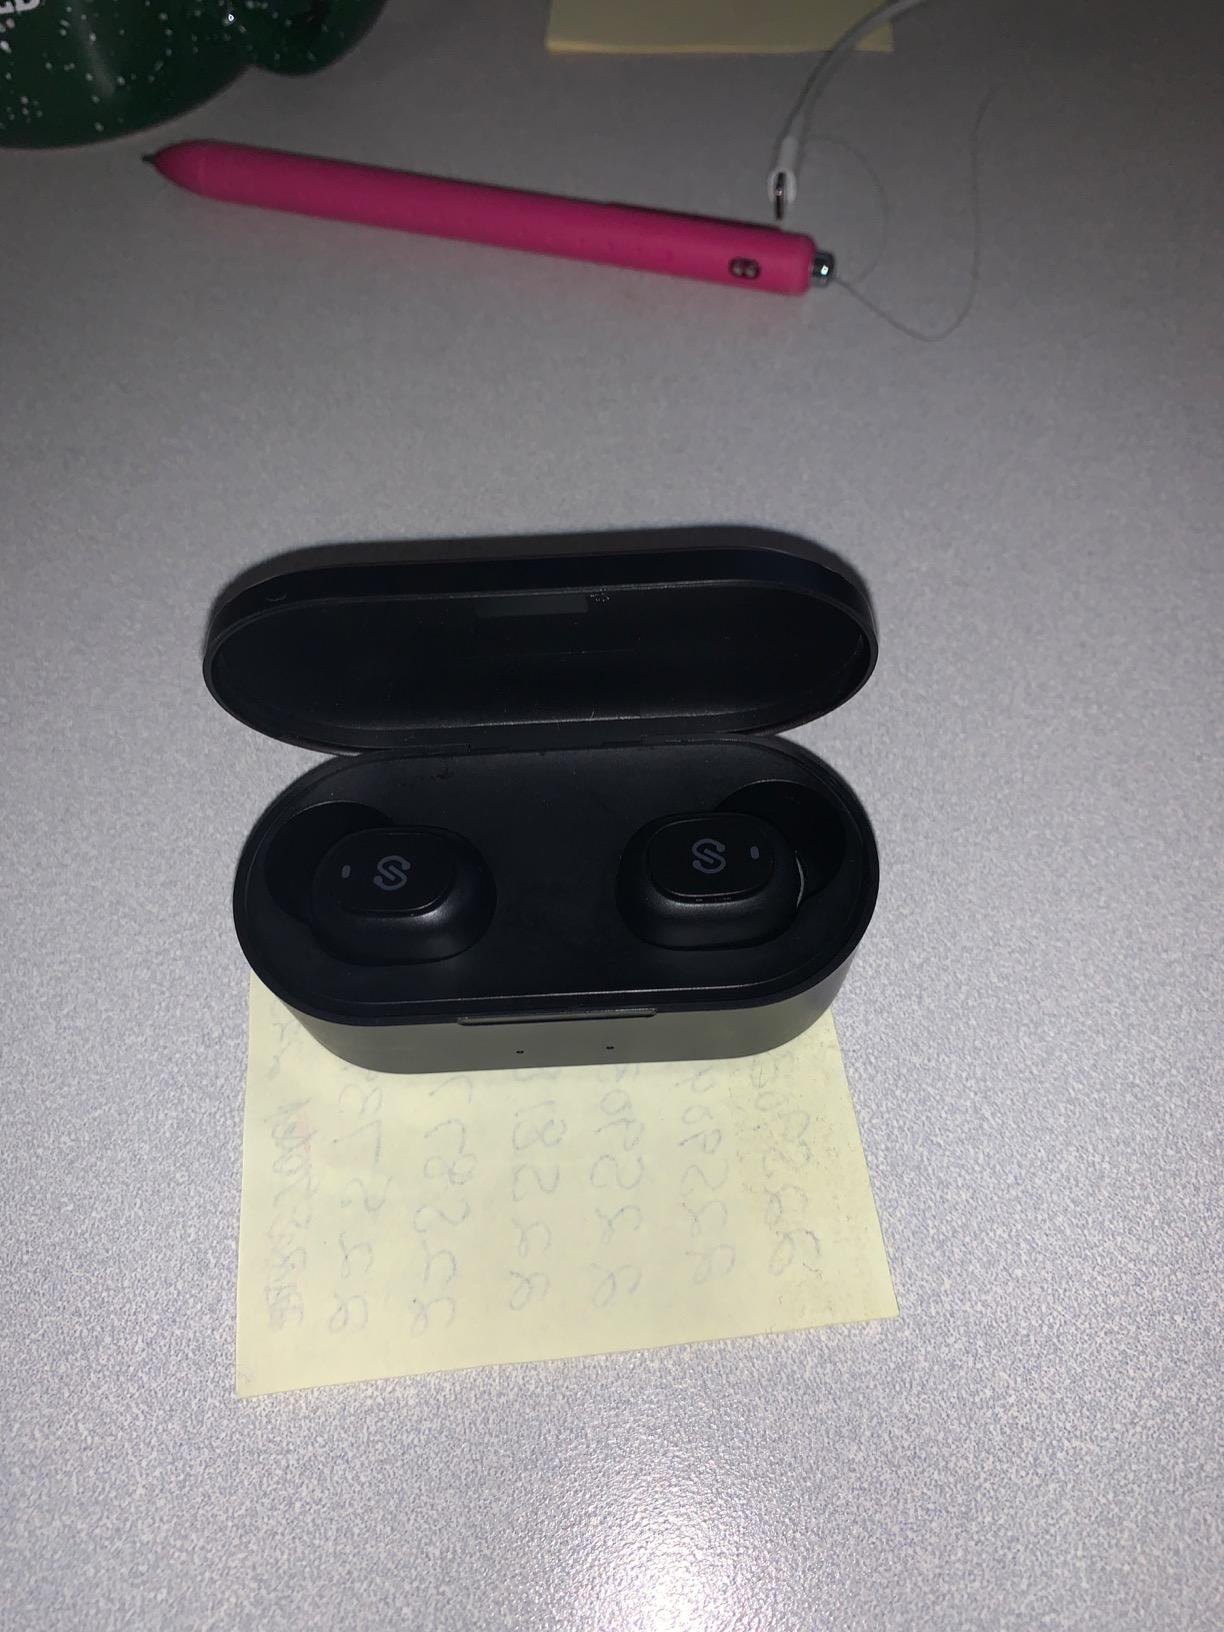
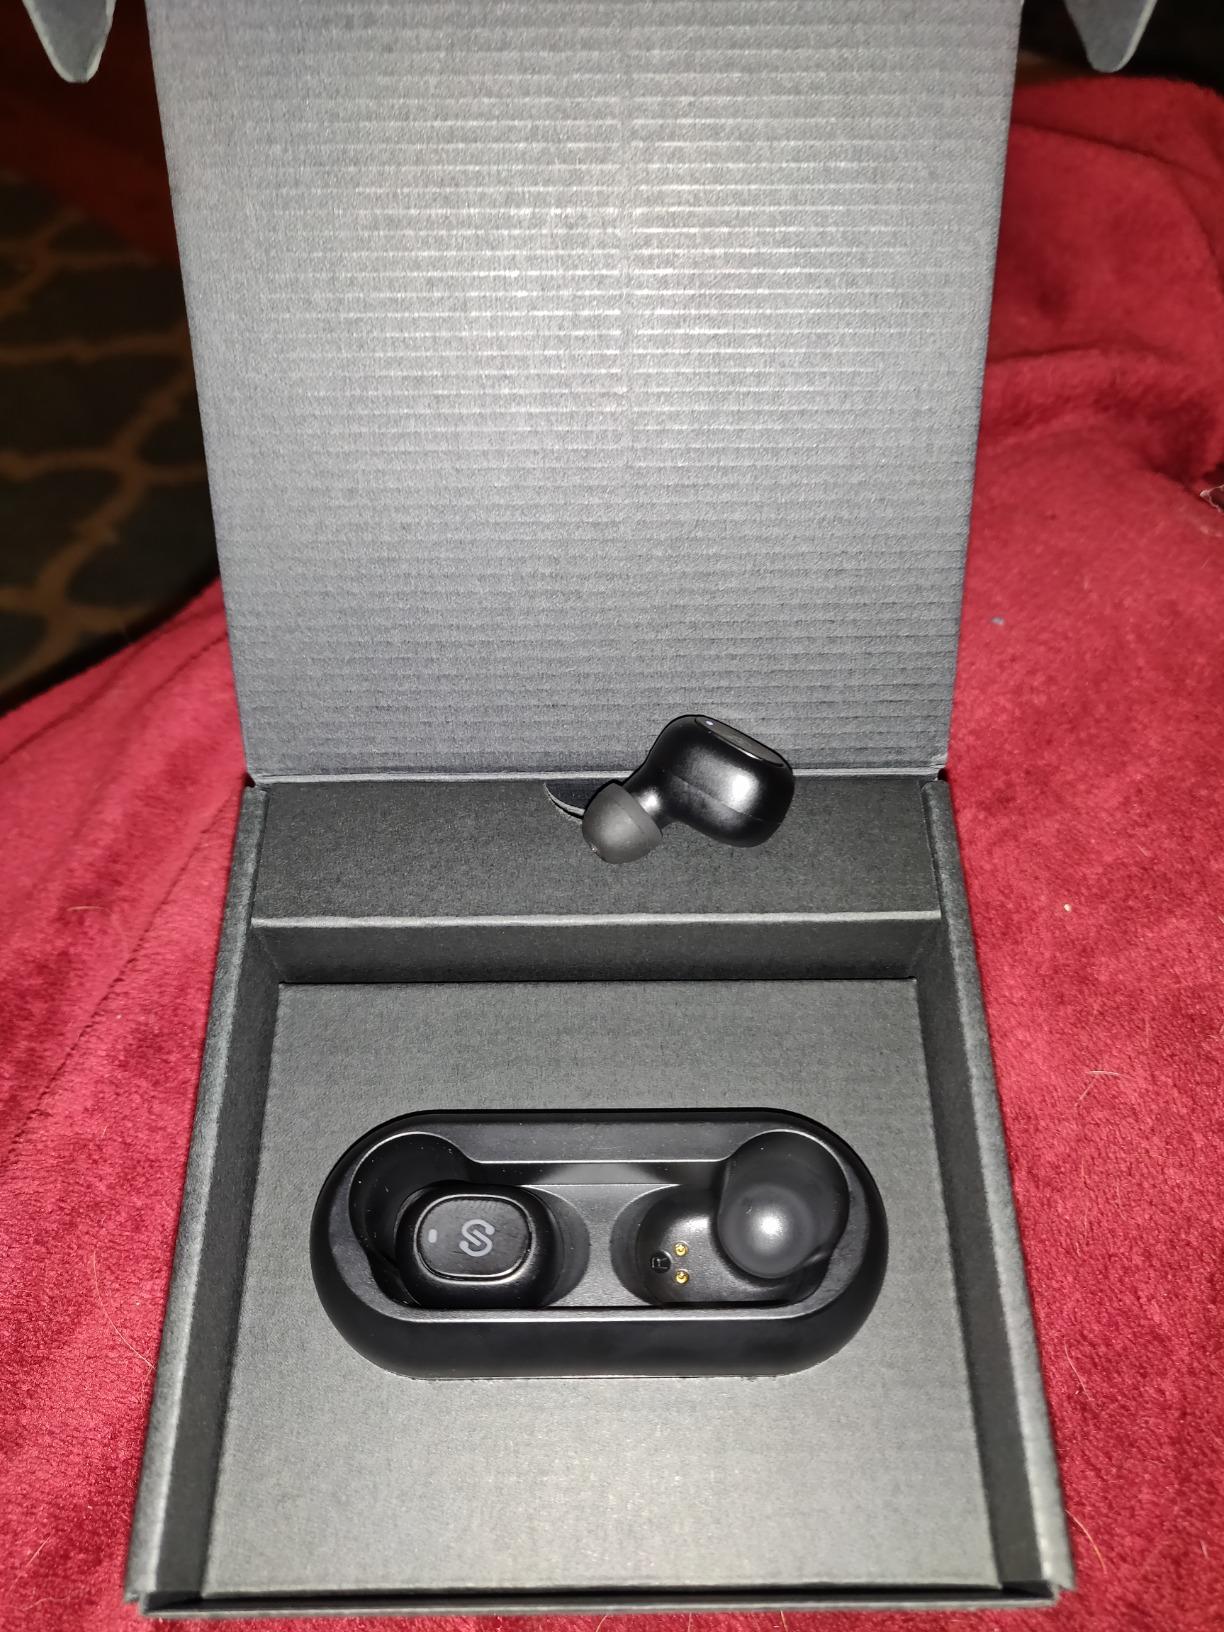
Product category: earbuds
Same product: no